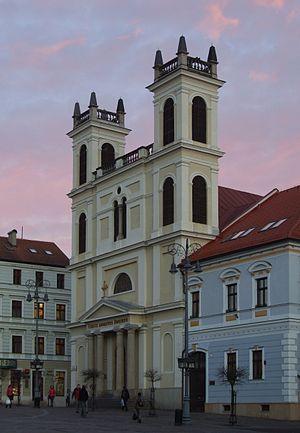
Église Saint François-Xavier à Banská Bystrica (Besztercebánya en hongrois, Neusohl en allemand), en Slovaquie. C'était auparavant une église de la Compagnie de Jésus, c'est maintenant la cathédrale du diocèse catholique romain de Banská Bystrica. This media shows the protected monument with the number 601-2327/3 (other) in the Slovak Republic.
Cet article recense les cathédrales de Slovaquie.
La Cathédrale Saint-François-Xavier est une cathédrale située à Banská Bystrica en Slovaquie. Elle fut construite entre 1695 et 1715. C'est une réplique de l'église du Gesù à Rome. C'est la cathédrale du Diocèse de Banská Bystrica depuis 1776.